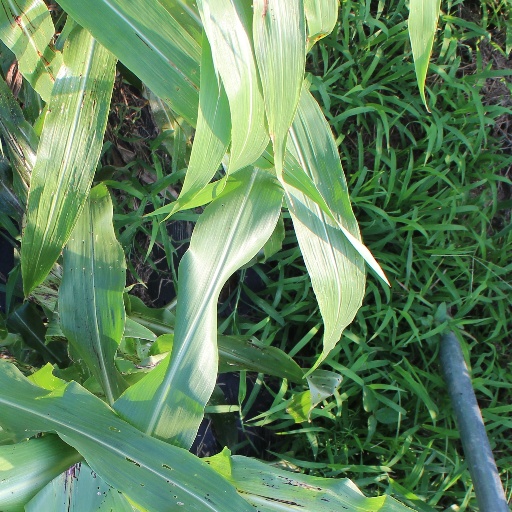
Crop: sorghum